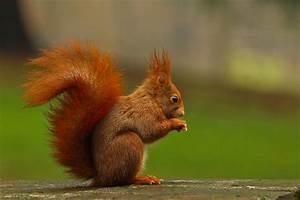
squirrel